Renato Steffen

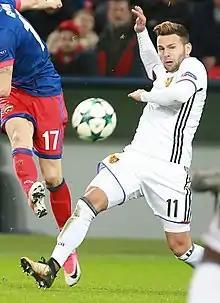
Steffen with Basel in 2017

Renato Steffen (born 3 November 1991) is a Swiss professional footballer who plays as a left winger for Swiss Super League club Lugano and the Switzerland national team.